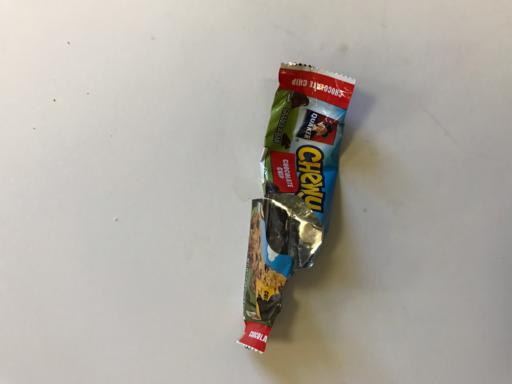
Waste category: trash